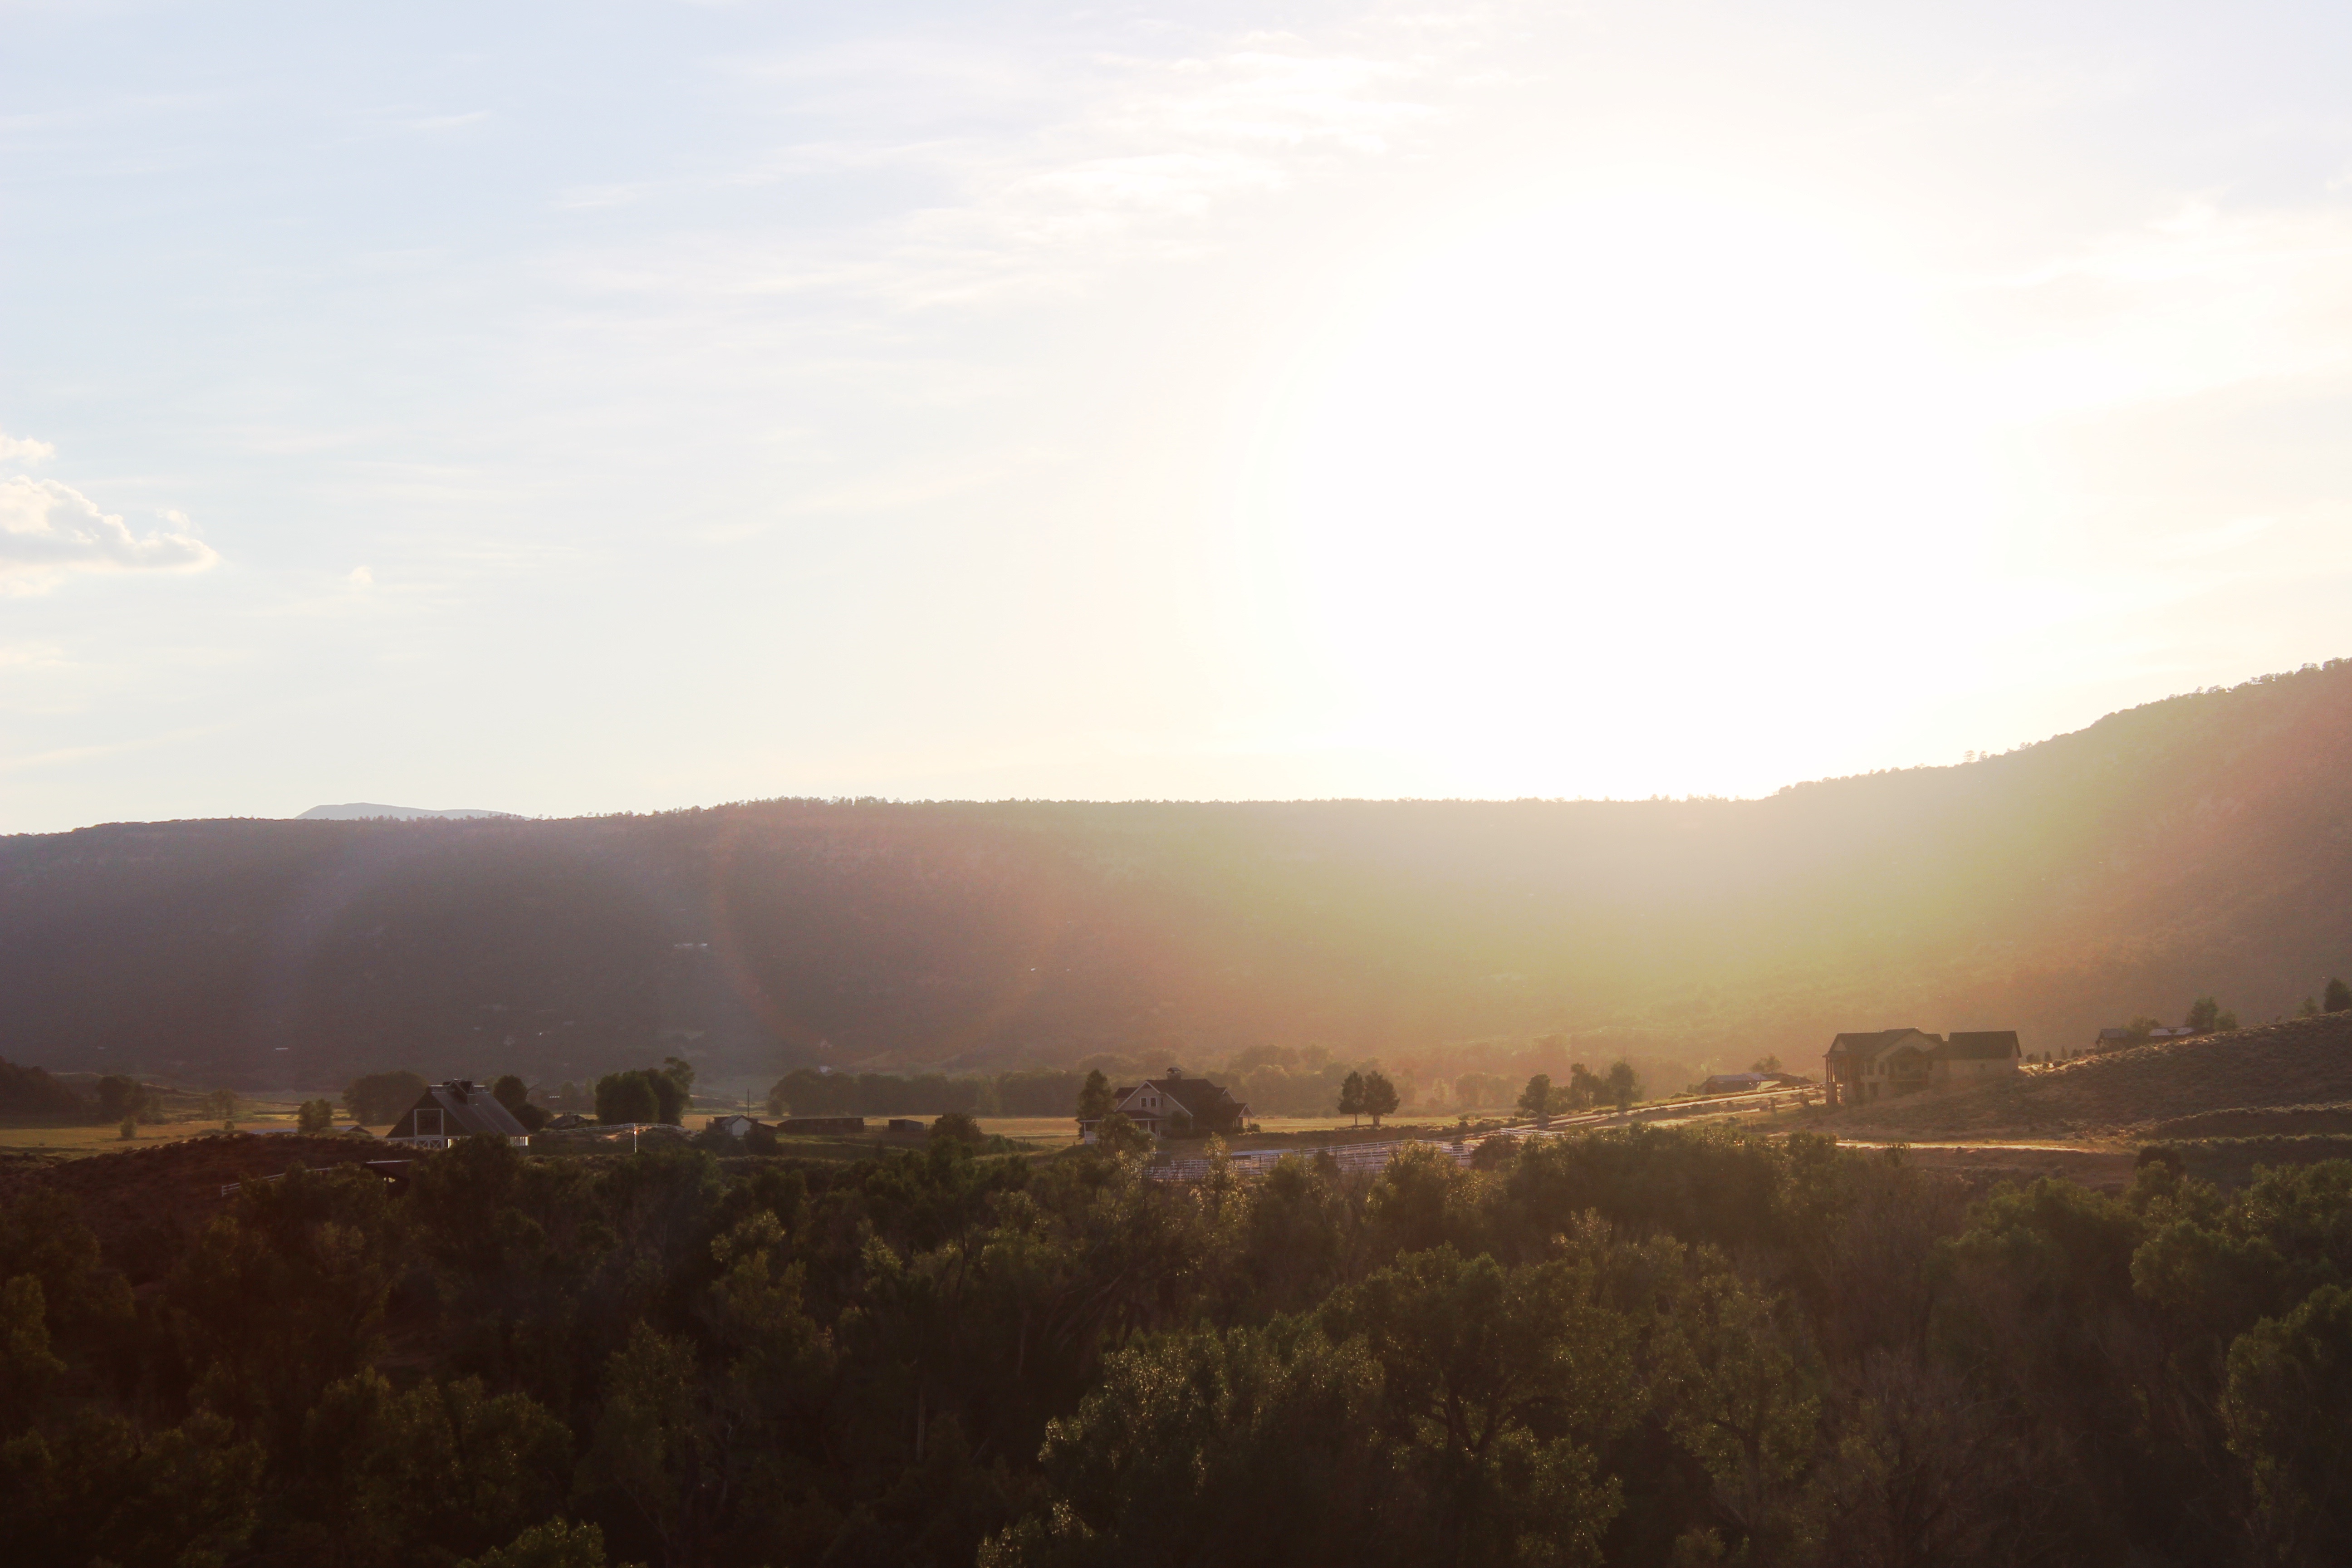
horizon, mountain, cloud, sky, sun, sunrise, sunset, field, sunlight, morning, hill, dawn, dusk, evening, haze, plain, atmospheric phenomenon, atmosphere of earth, mountainous landforms